Whitehead link

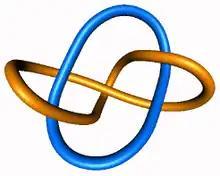

In knot theory, the Whitehead link, named for J. H. C. Whitehead, is one of the most basic links. It can be drawn as an alternating link with five crossings, from the overlay of a circle and a figure-eight shaped loop.